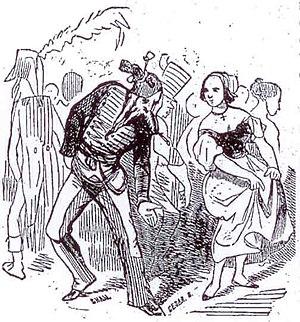
Danseurs du Carnaval de Paris.
Les bals du Carnaval de Paris sont une des plus importantes activités festives parisiennes par le nombre de personnes qu'ils rassemblent durant cette fête. Un ouvrage anonyme datant de 1845, intitulé Le Carnaval, conservé à la Bibliothèque nationale de France, indique que le mardi gras les bals ont rassemblé plus de la moitié de la population parisienne. Durant le Carnaval la danse concerne toutes les couches sociales, depuis les blanchisseuses dans leurs bateaux, jusqu'au roi, la reine, l'empereur ou le président de la République. Le surintendant Fouquet donne à Paris un célèbre bal costumé, dans son hôtel d'Émery, le 15 janvier 1661. Dans les bals du Carnaval de Paris prospéra la musique festive de danses de Paris au XIXᵉ siècle et s'illustrèrent la plupart de ses compositeurs.